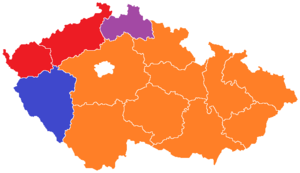
Les élections régionales tchèques de 2012 se tiennent du 12 au 13 octobre 2012, afin d'élire les 675 représentants de 13 des 14 régions tchèques.